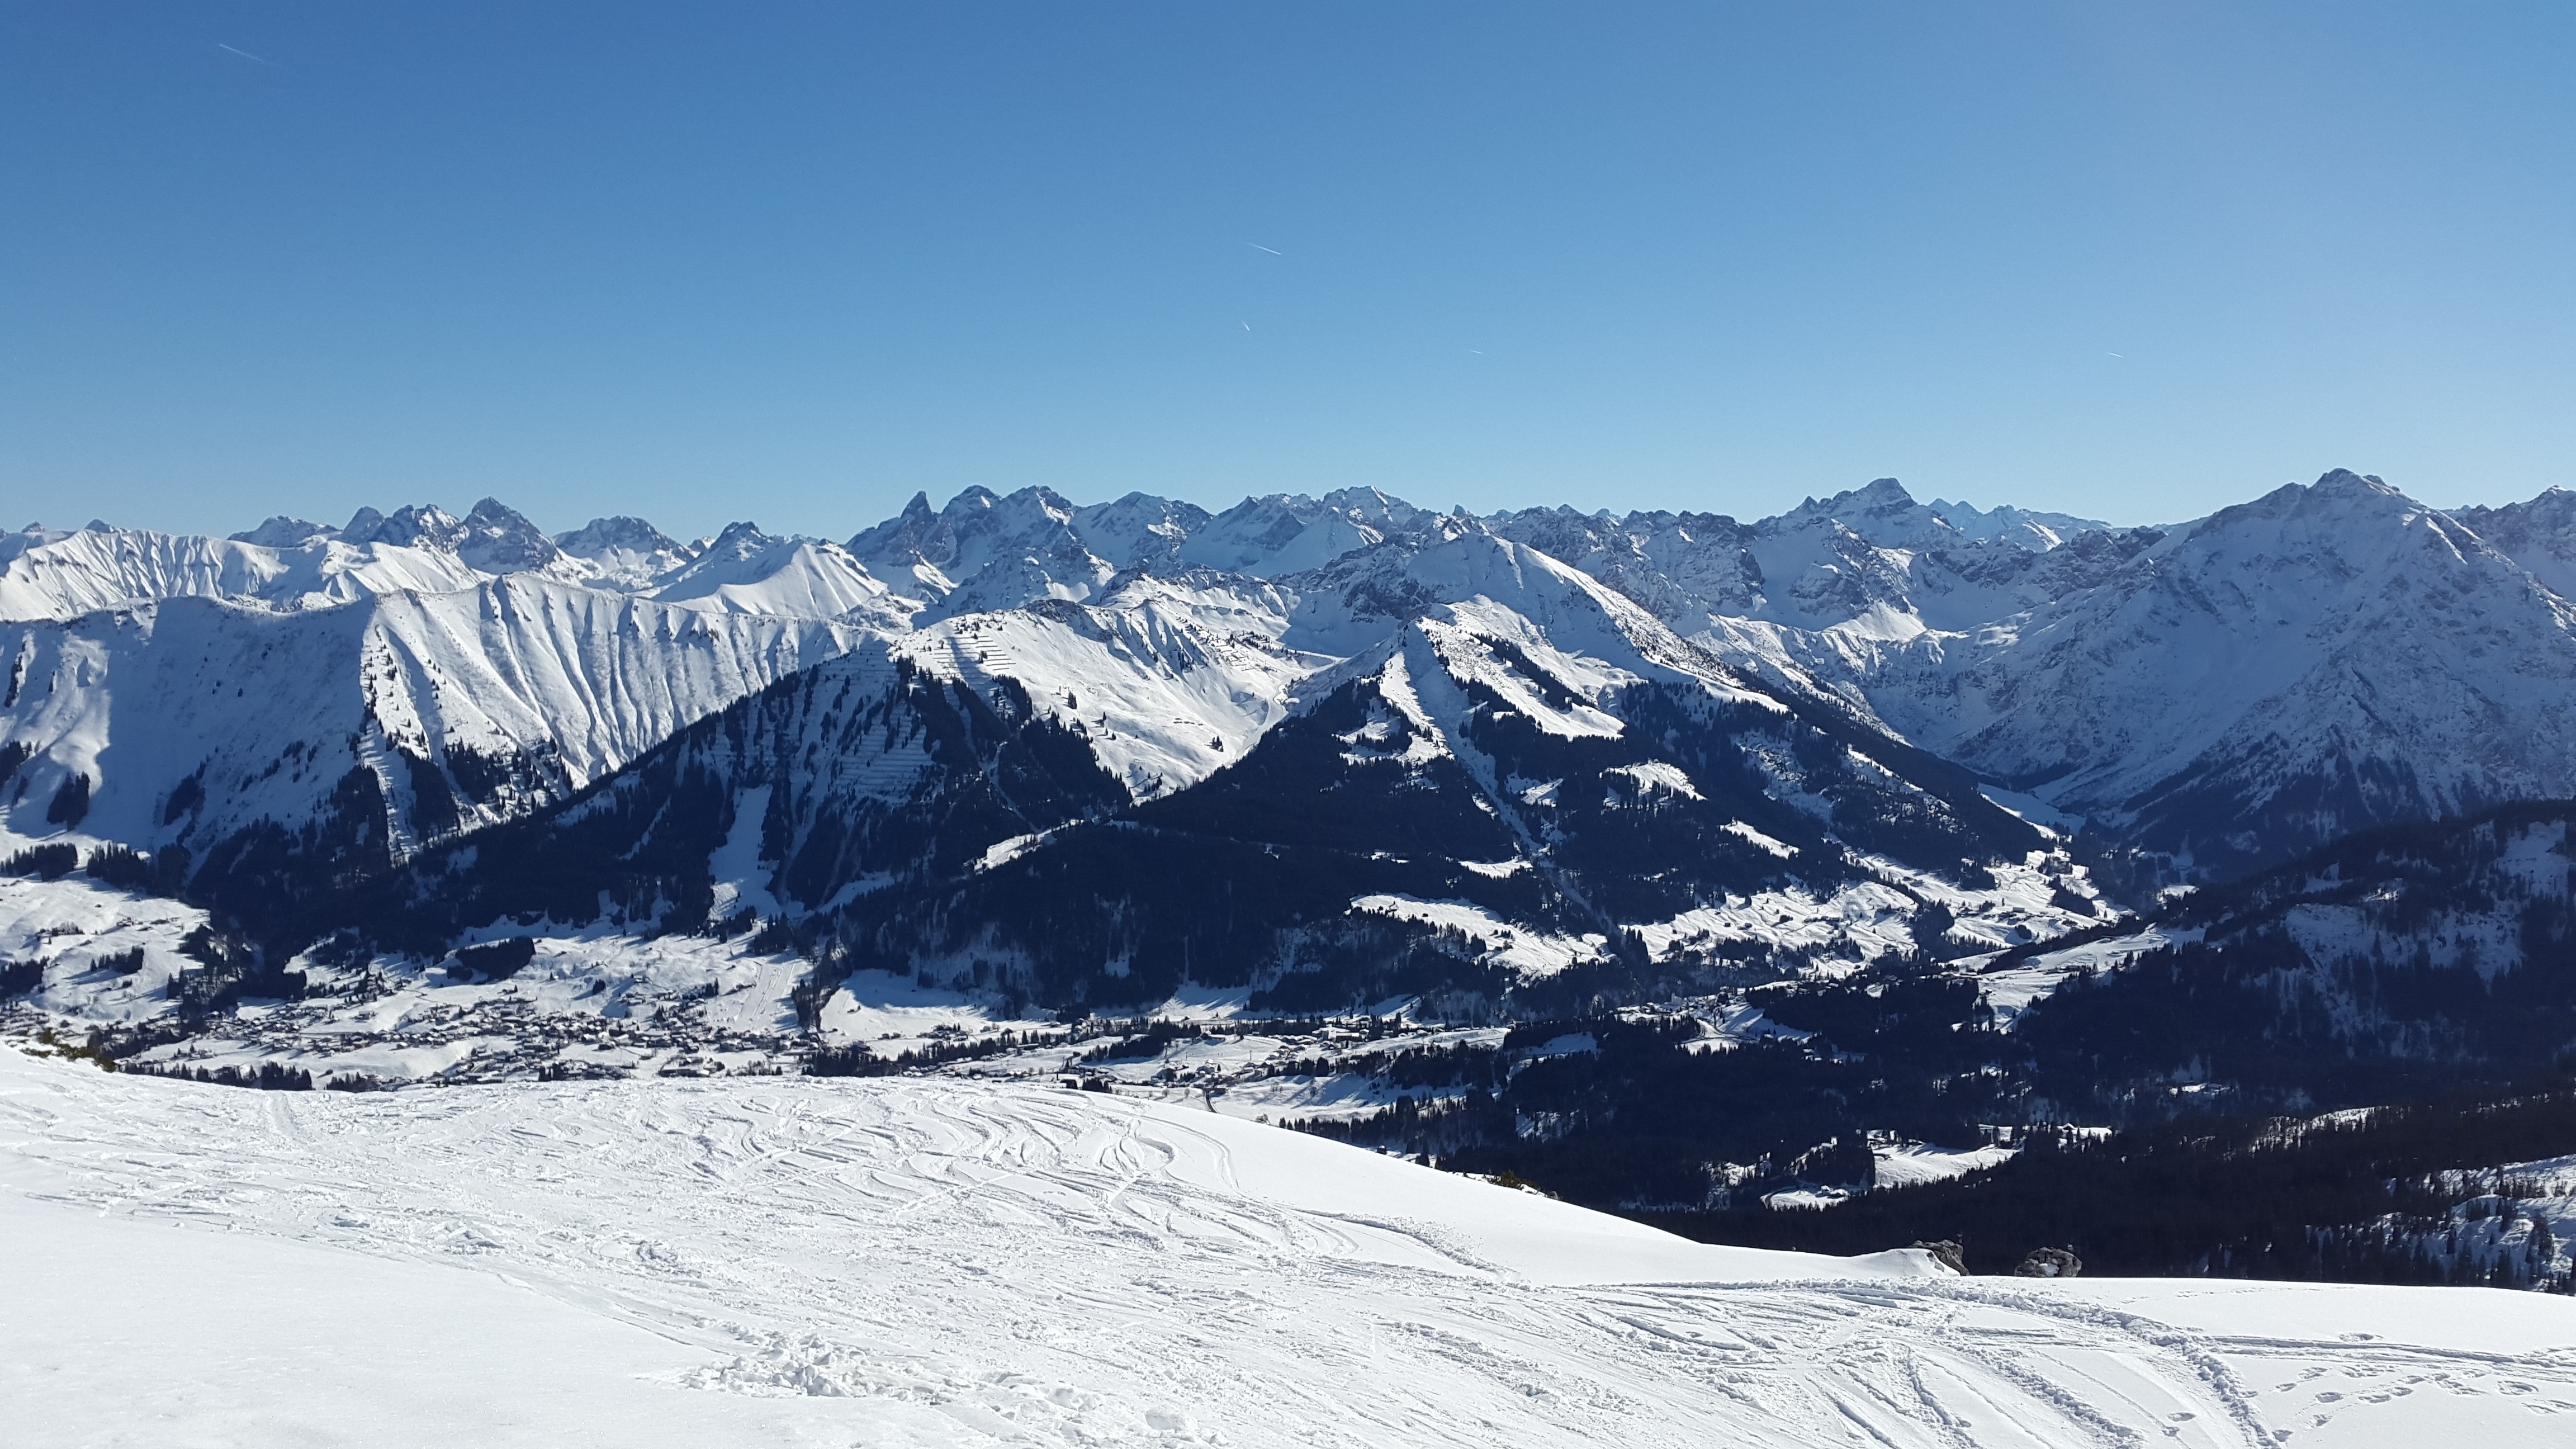
mountain, snow, winter, mountain range, panorama, weather, skiing, season, ridge, summit, winter sport, resort, alps, piste, traces, landform, backcountry skiiing, ski touring, allg u, kleinwalsertal, oberallg u, ski mountaineering, geographical feature, mountainous landforms, geological phenomenon